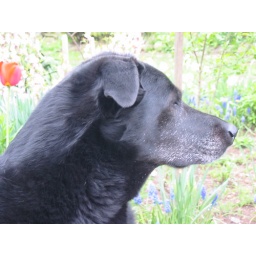
Franklin - black dog in profile